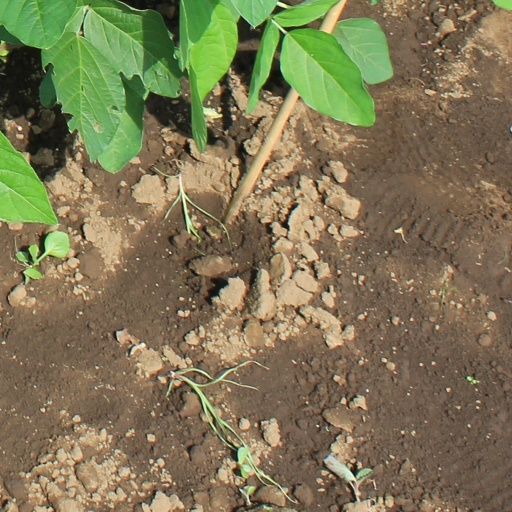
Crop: soybean